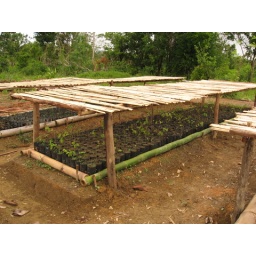
beds in the the tree nursery